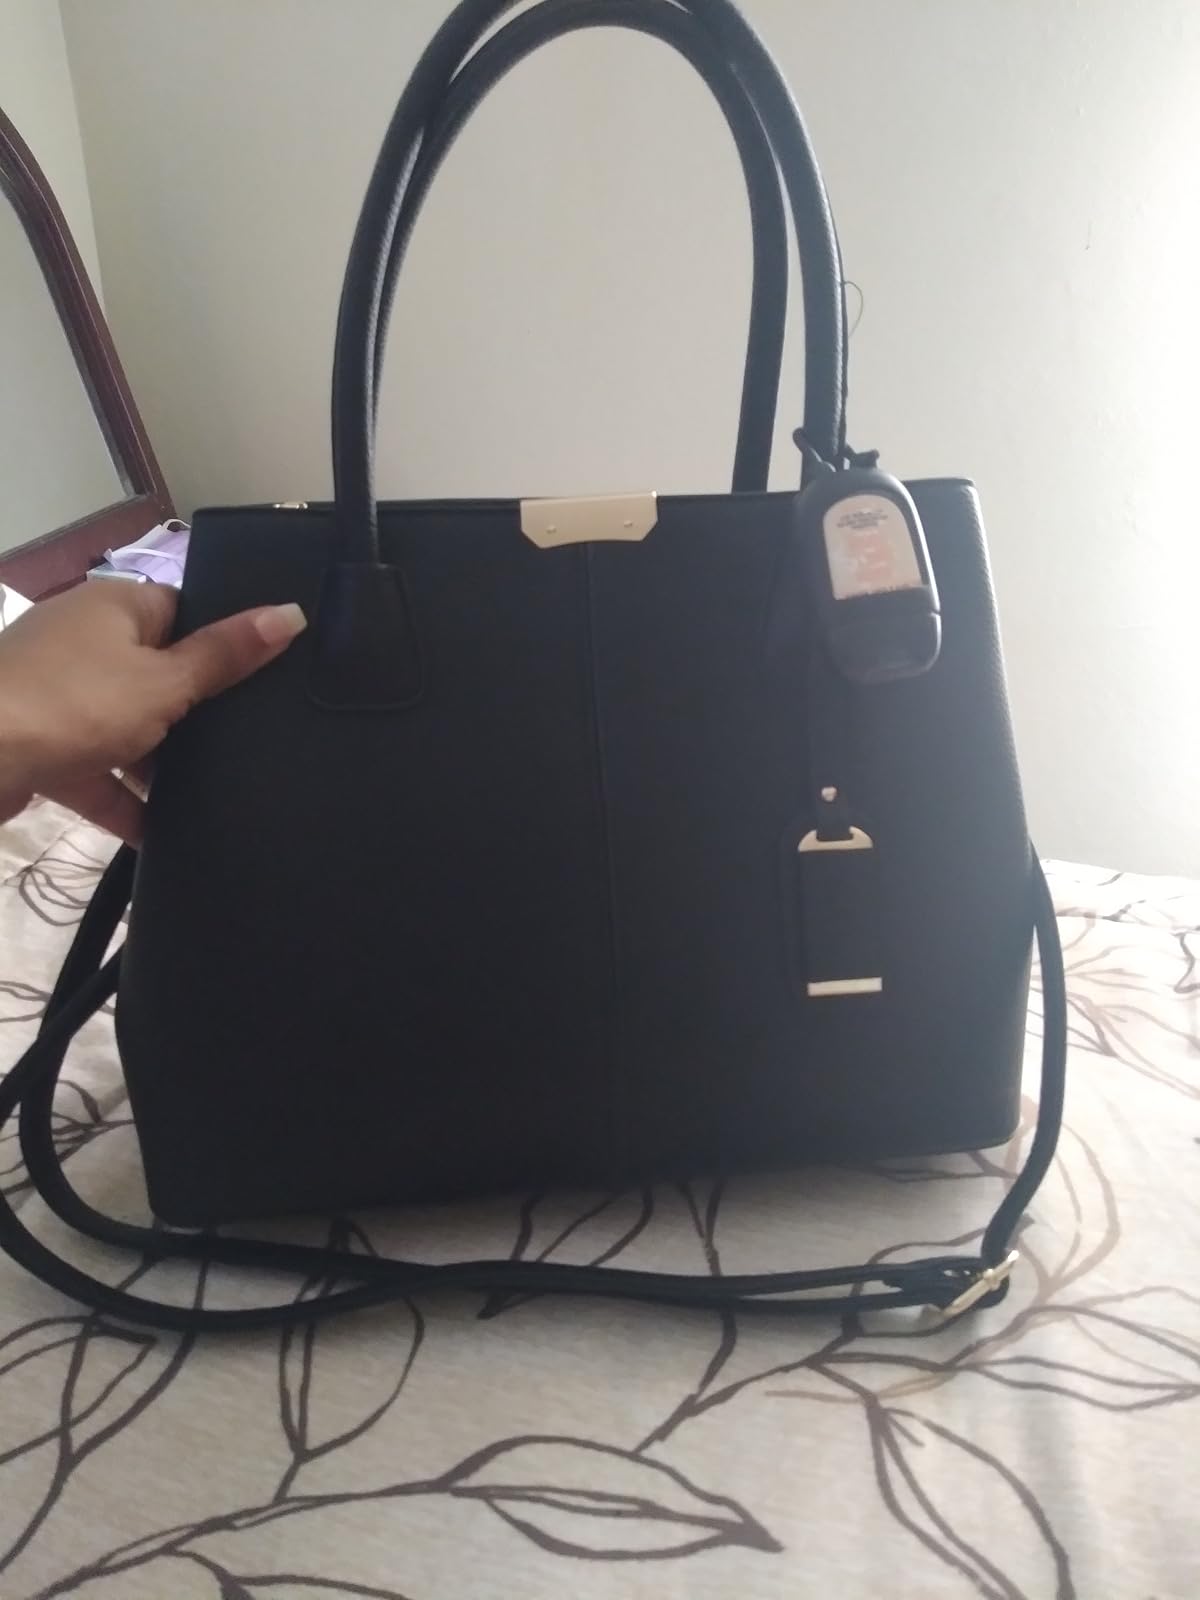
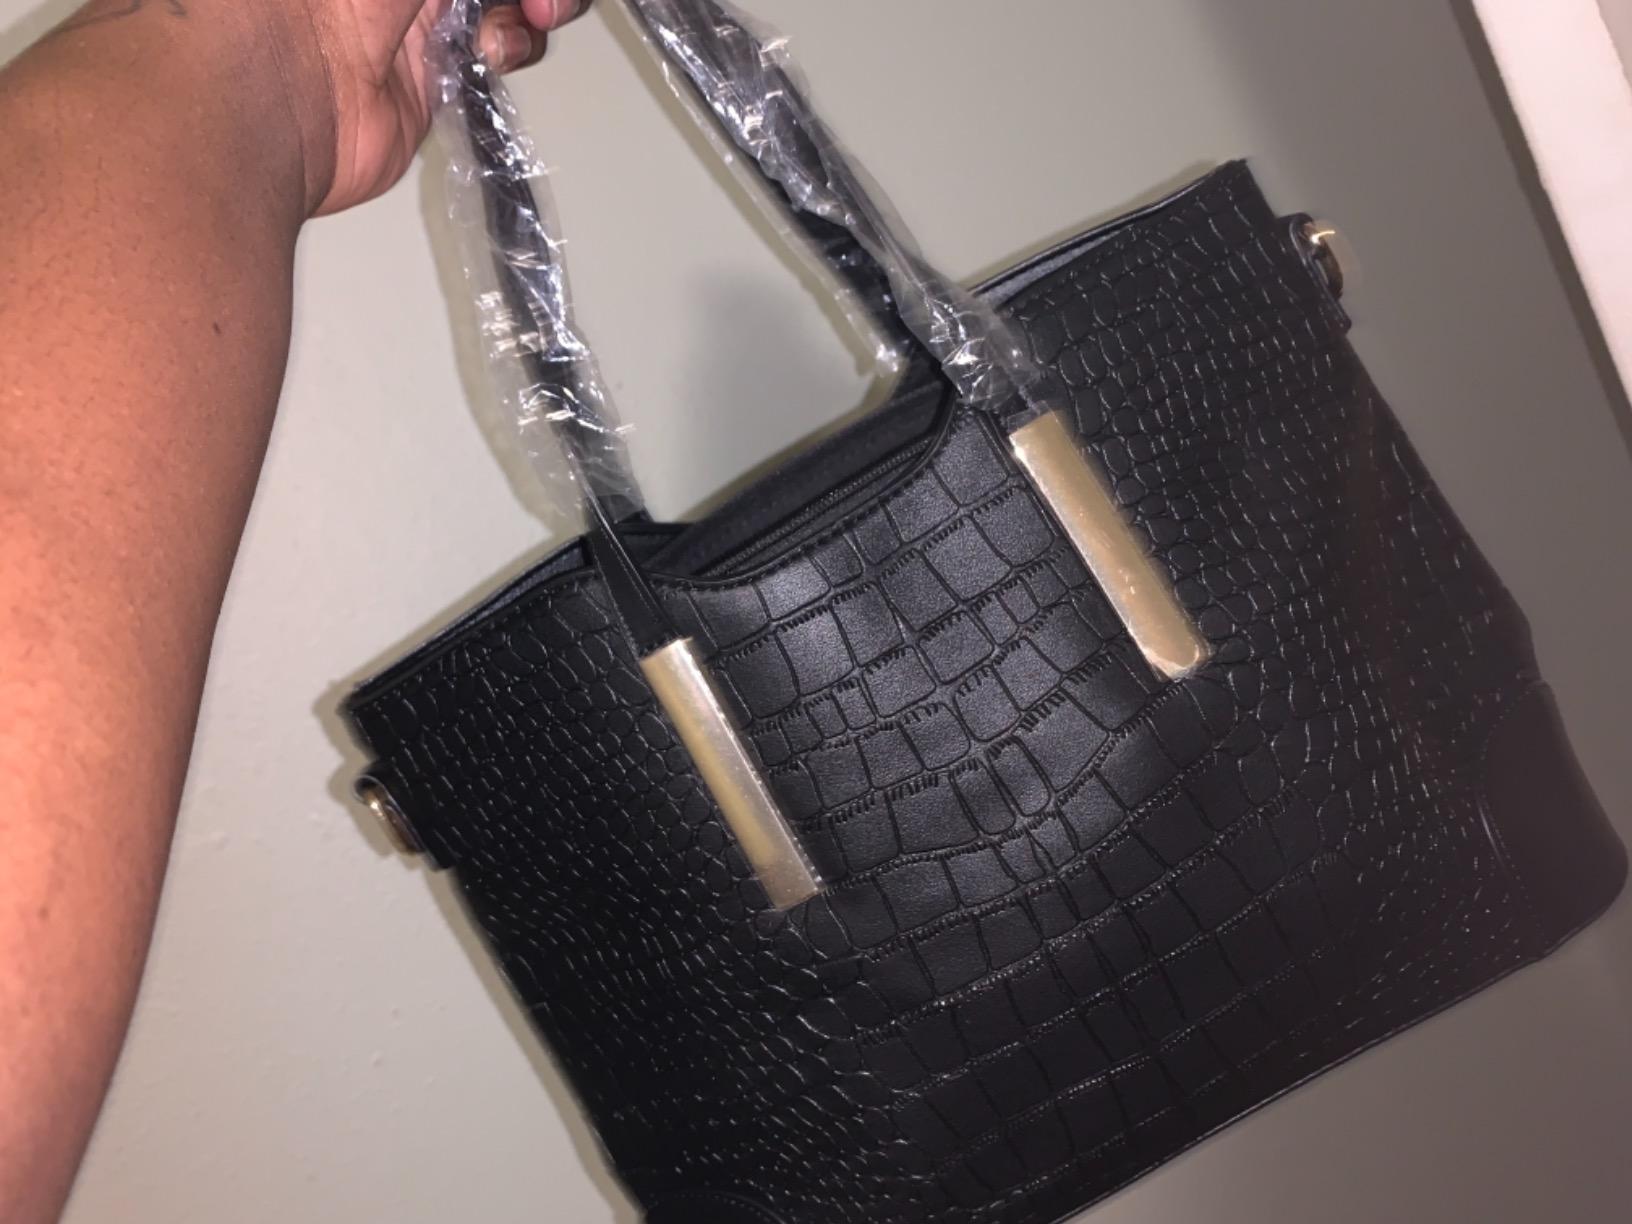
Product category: accessories_handbag
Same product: no